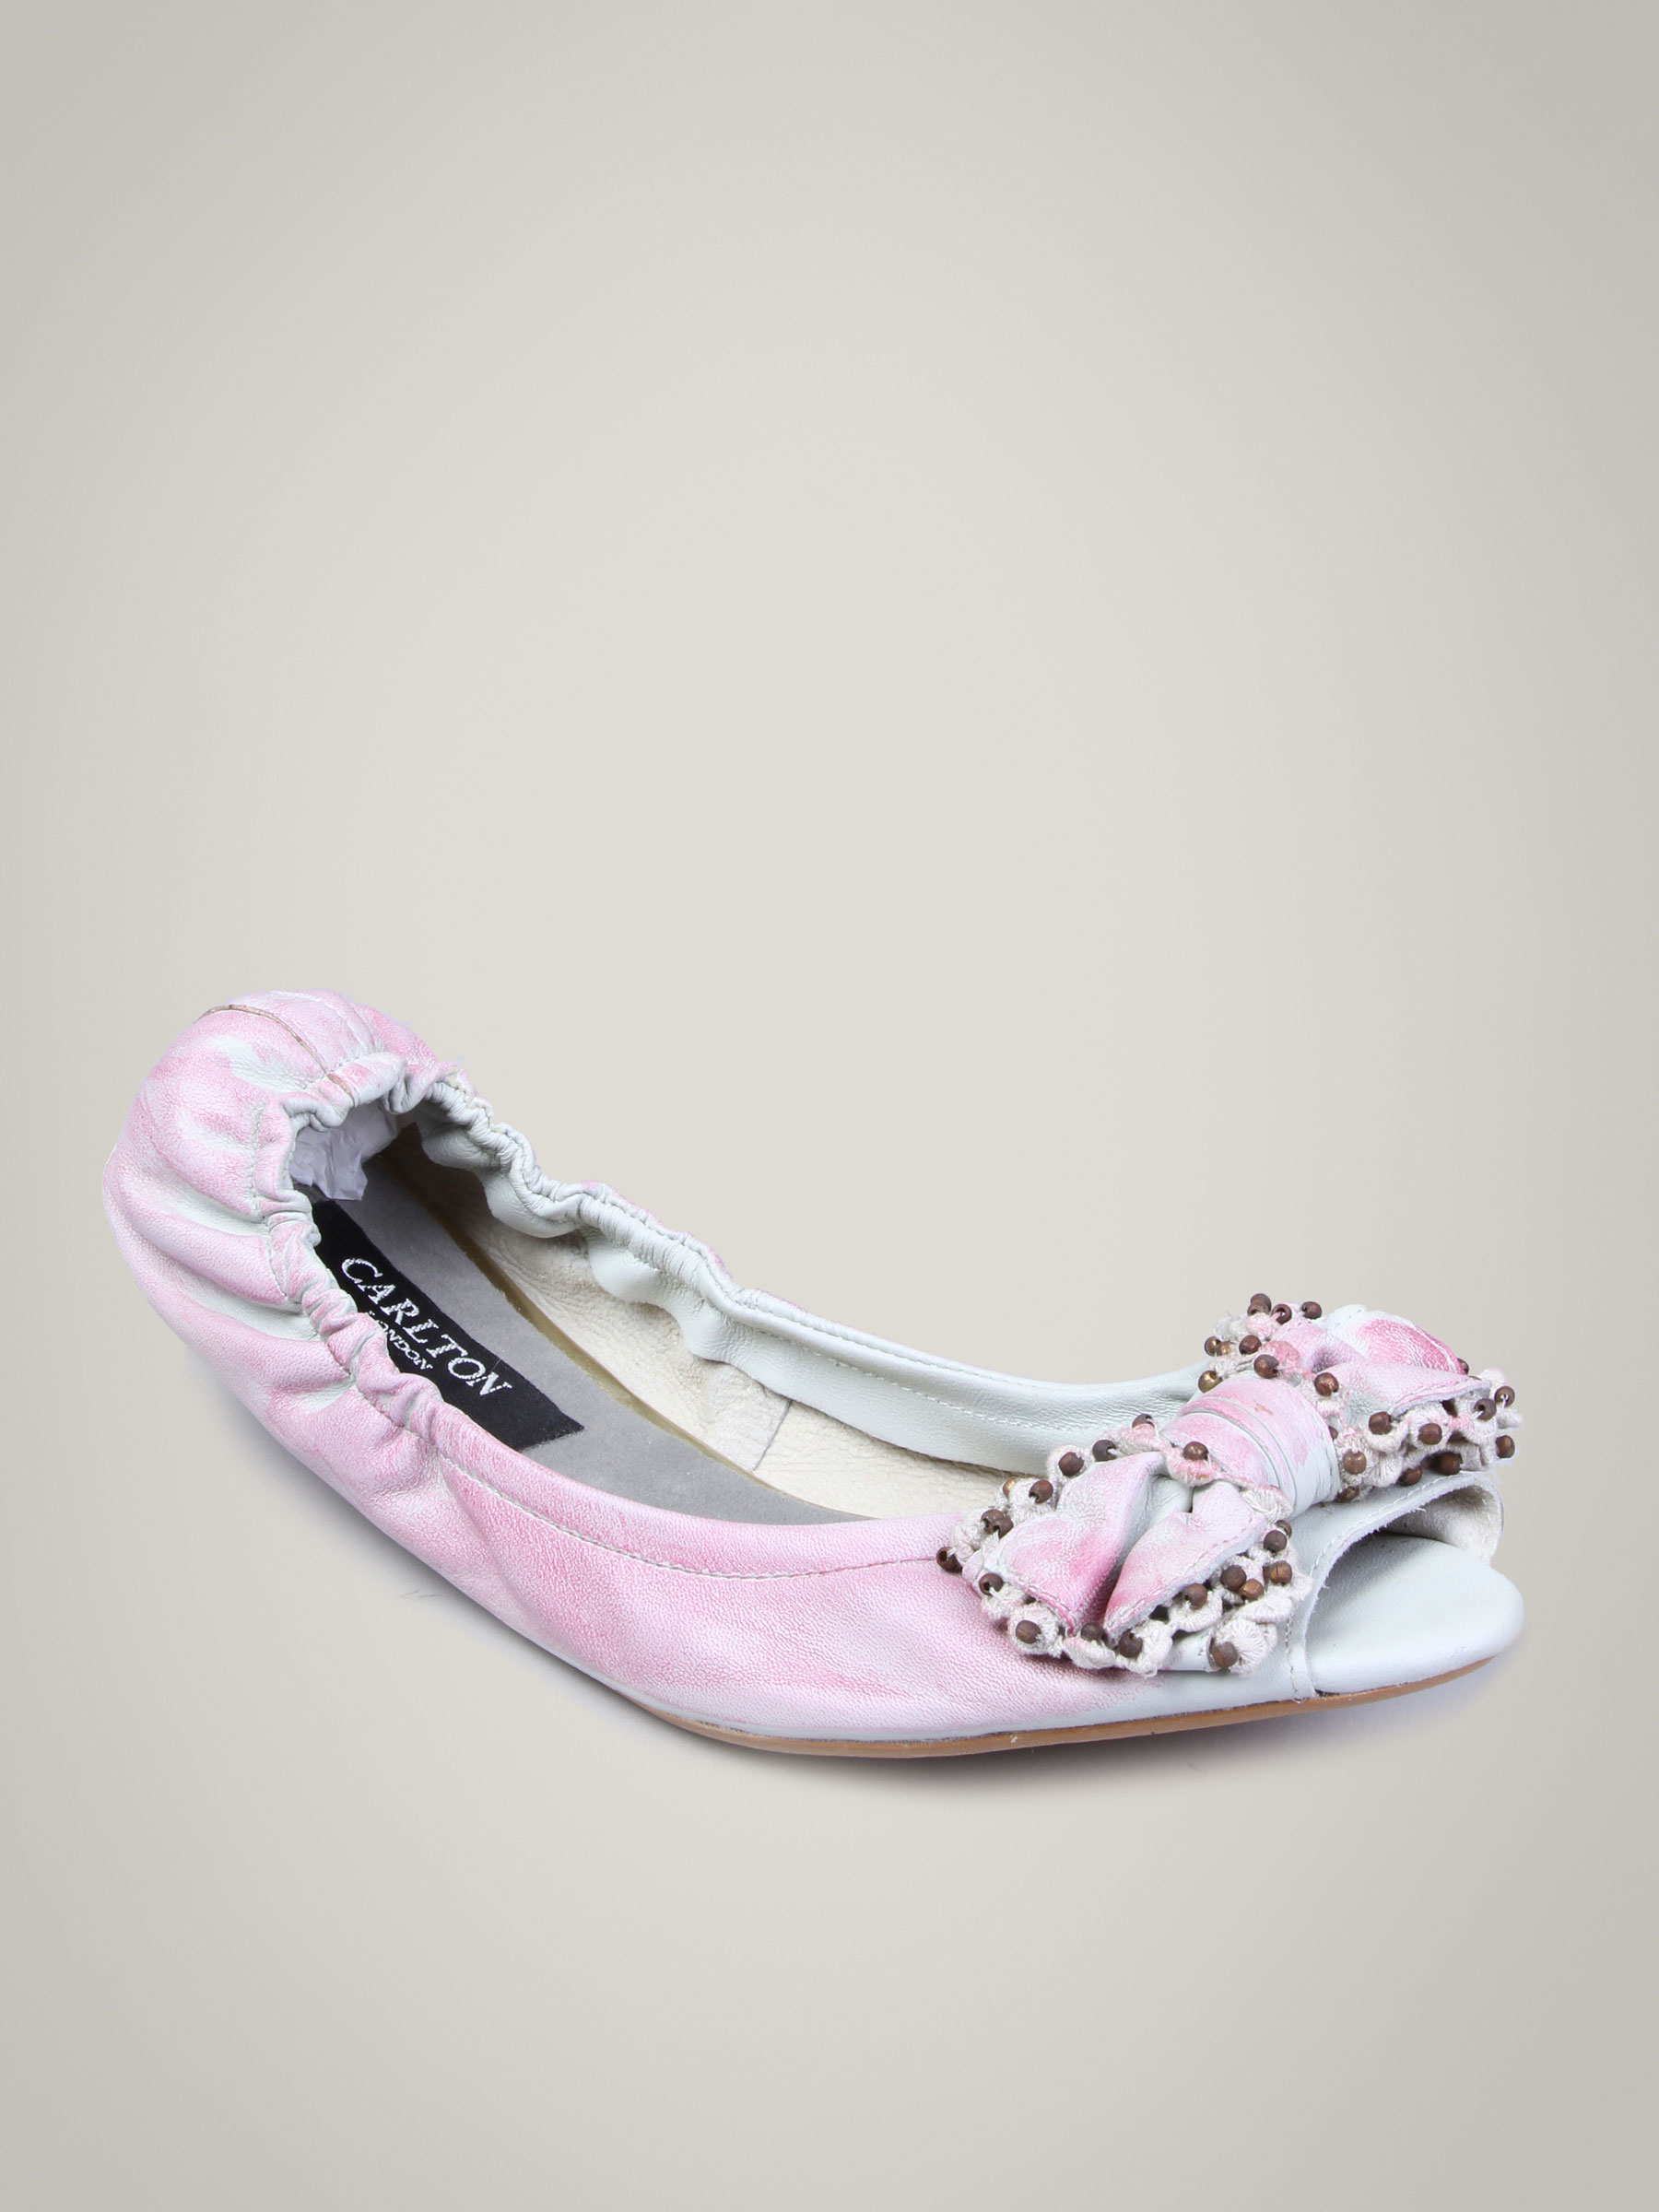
Carlton London Women Pink Ballerinas Shoe
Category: Footwear / Shoes / Flats
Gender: Women
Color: Pink
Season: Fall 2010
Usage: Casual